John W. Boone House

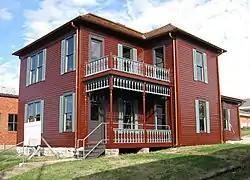

The John W. Boone House, also known as the Stuart P. Parker Funeral Home, is a historic home located at Columbia, Missouri. It was built about 1890, and is a two-story frame house that measures roughly 46 feet by 45 feet. It was the home of ragtime musician John William 'Blind' Boone. The home, which is owned by the City of Columbia, had fallen into a state of severe disrepair, but is now under restoration